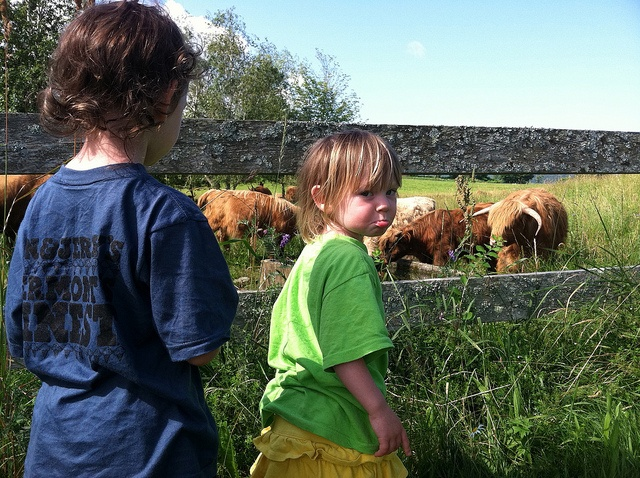
Two children standing near a pasture full of cows.
Two child near a pen of cattle, one is pouting.
THERE ARE CHILDREN OUT IN THE COUNTRY FIELD
Two children looking at cows through a fence.
two kids looking at cows, one has a sad face